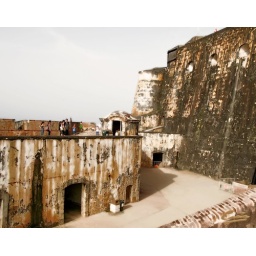
Landscape view - three levels within the castle walls